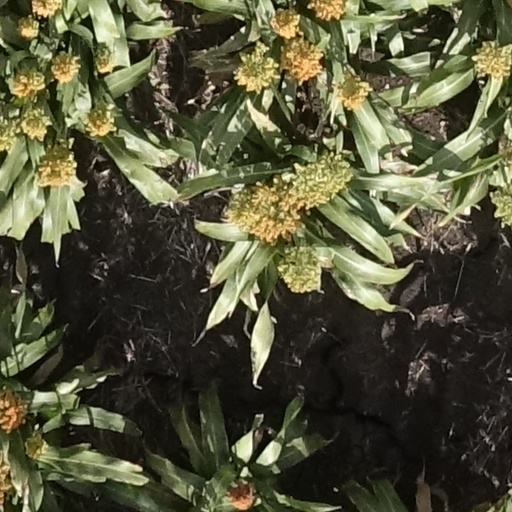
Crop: sorghum